Beedi

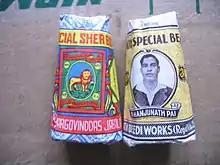
Packs of beedies.

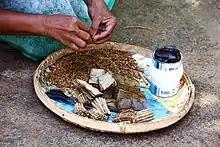
Beedi making process, rare handicrafts in Akkaraipattu, Sri Lanka. Bidi leaf ("Bauhinia racemosa") and shredded tobacco are prepared and finalized with thread binding.

A beedi (also spelled bidi or biri) is a thin cigarette or mini-cigar filled with tobacco flake and commonly wrapped in a tendu ("Diospyros melanoxylon") or "Piliostigma racemosum" leaf tied with a string or adhesive at one end. It originates from the Indian subcontinent. The name is derived from the Marwari word "beeda"—a mixture of betel nuts, herbs, and spices wrapped in a leaf. It is a traditional method of tobacco use throughout South Asia and parts of the Middle East, where beedies are popular and inexpensive. In India, beedi consumption outpaces conventional cigarettes, accounting for 48% of all Indian tobacco consumption in 2008.